Grand Hotel Rimini

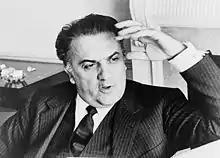
Federico Fellini

On the afternoon of 14 July 1920, the hotel was engulfed by a major fire, which drew firefighters from as far away as Bologna and military soldiers from Rimini's barracks. Opportunists stole from the hotel's rooms. Anacleto Ricci, 17-year-old boy scout, died during the fire as he helped guests evacuate. His funeral was a well-attended event in the city; Ricci was posthumously awarded a gold medal for civil valour.